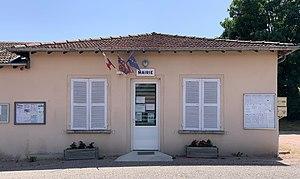
Mairie de Clermain, Navour-sur-Grosne.
Clermain est une ancienne commune française située dans le département de Saône-et-Loire, en région Bourgogne-Franche-Comté. Depuis le 1ᵉʳ janvier 2019, elle est commune déléguée de Navour-sur-Grosne.
Navour-sur-Grosne est une nouvelle commune française située dans le département de Saône-et-Loire en région Bourgogne-Franche-Comté.